K2-28

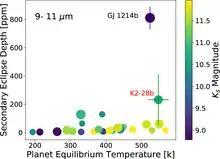
Secondary eclipse depth vs. temperature of small and cool planets orbiting relatively bright M-dwarfs

K2-28b is a sub-Neptune sized planet orbiting its star in only 2.26 days. Despite its short orbital period the equilibrium temperature of the planet is a relatively low 500 Kelvin due to the low luminosity of the parent star. Because of the very small size of the parent star, this planet is a particularly favorable target for transmission spectroscopy by the James Webb Space Telescope, which should be able to determine if the atmosphere is cloudy or clear by observing roughly 5 transits. Among a group of small and cool planets orbiting relatively bright M-dwarfs, its predicted secondary eclipse depth of 230 parts-per-million is second only to Gliese 1214 b.